Dutch cuisine

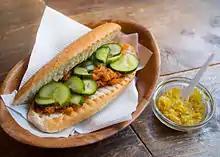
"Broodje bakkeljauw"

It is the Dutch culinary region which developed an haute cuisine and it forms the base of most traditional Dutch restaurants including typical main courses served such as "Biefstuk", "Varkenshaas", "Ossenhaas", these are premium cuts of meat, generally pork or beef, accompanied by a wide variety of sauces and potatoes which have been double fried in the traditional Dutch (or Belgian) manner.